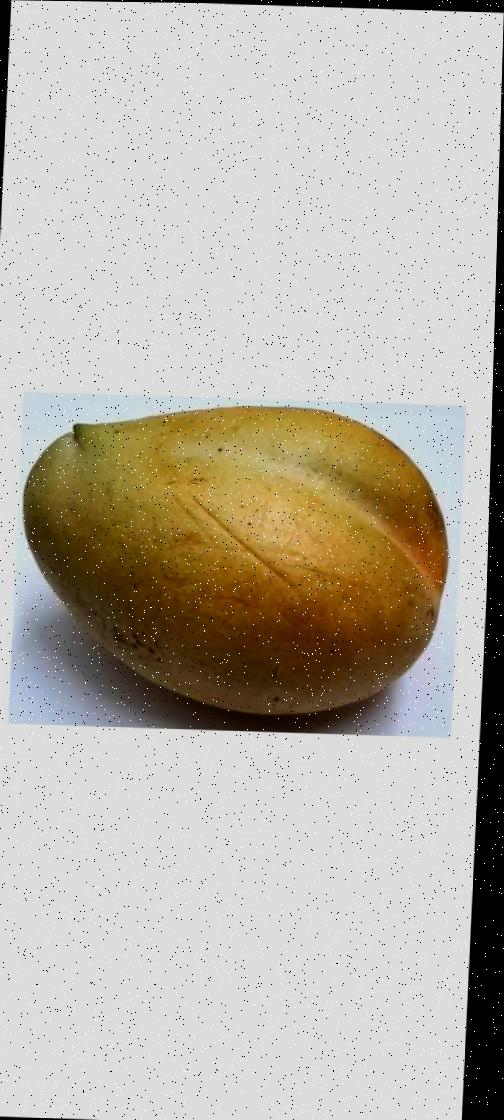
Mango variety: Bari-11